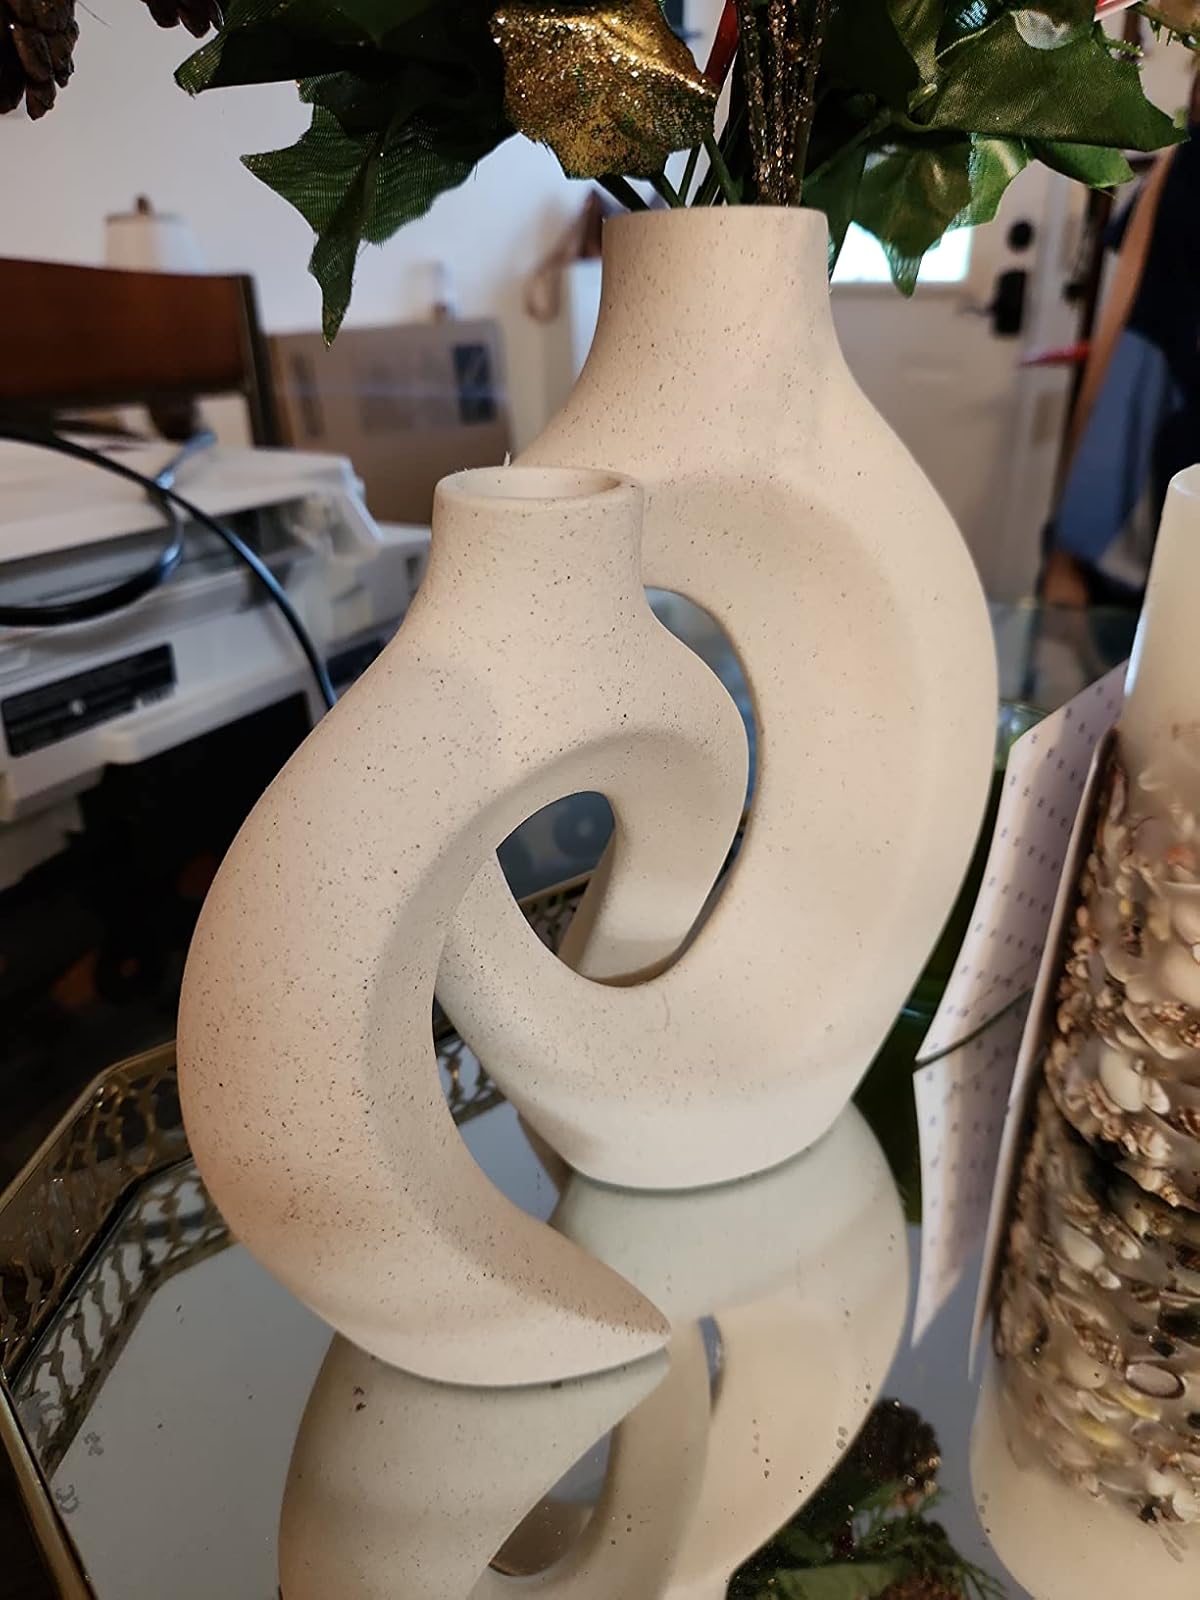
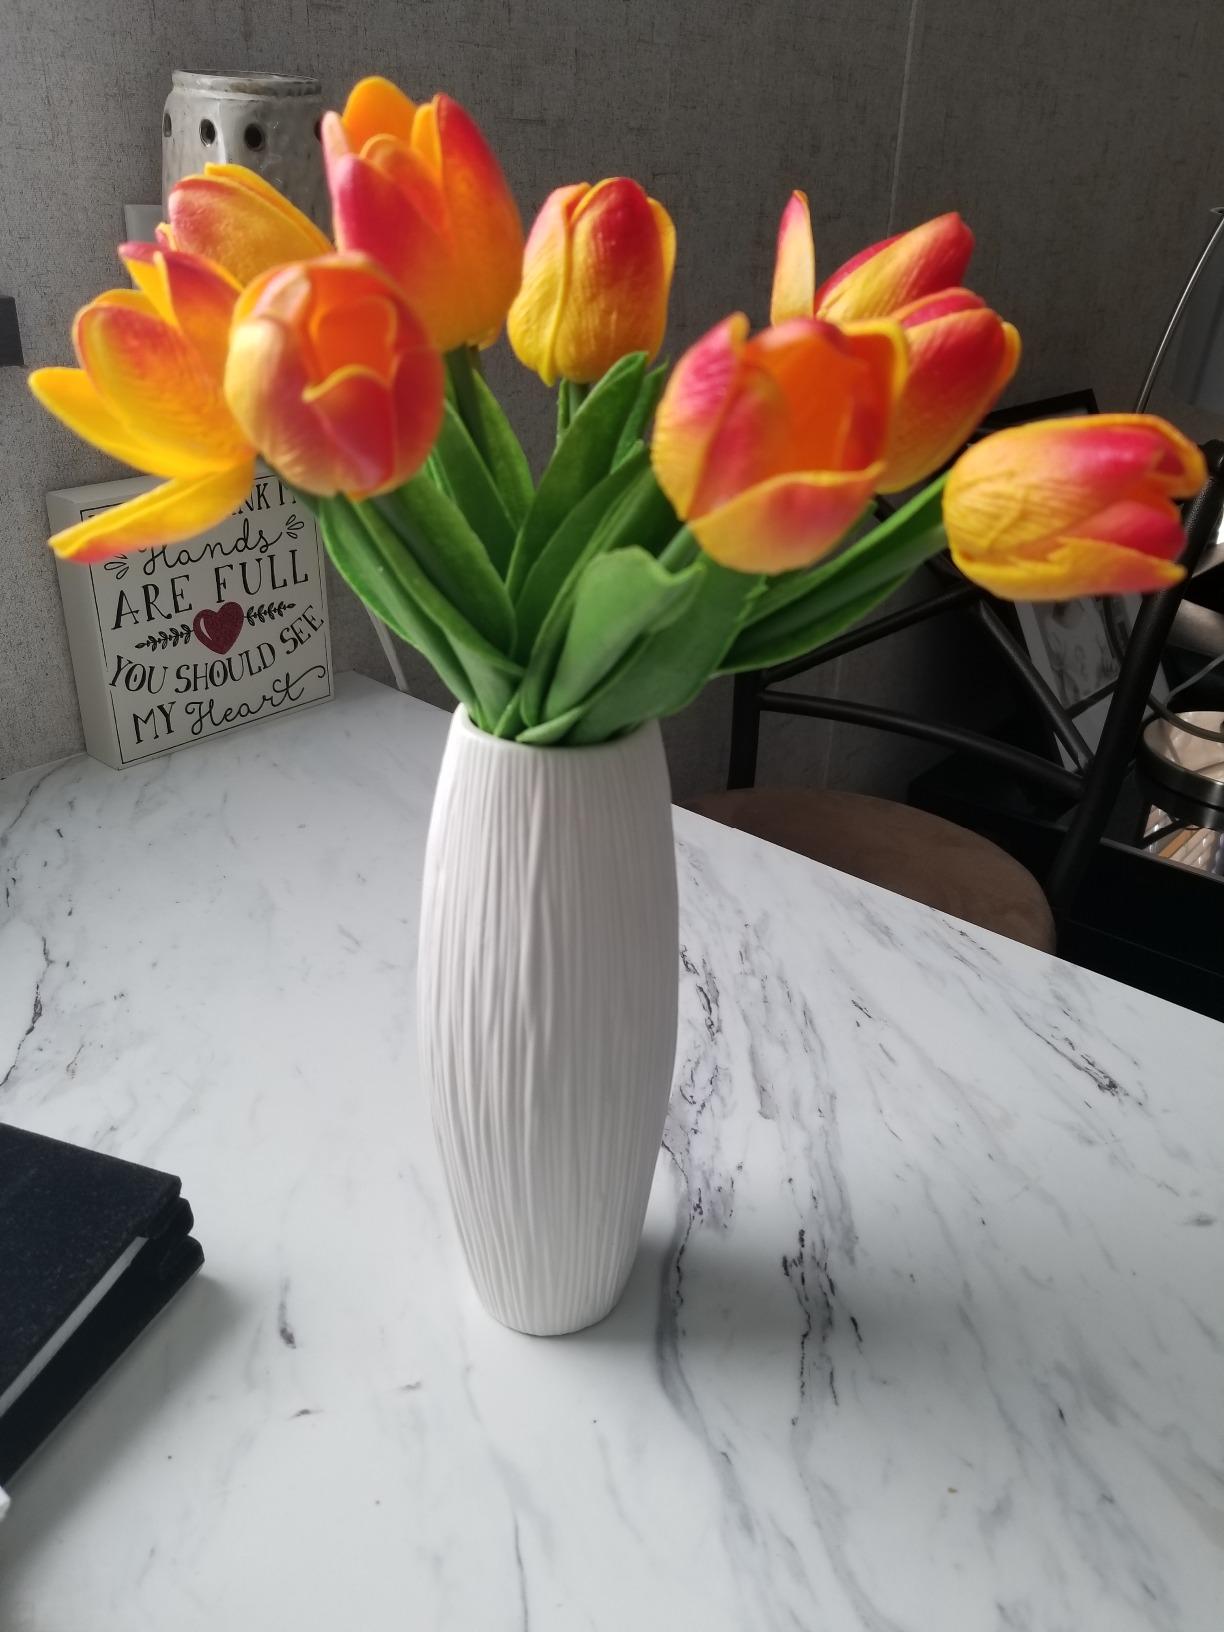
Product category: vase
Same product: no